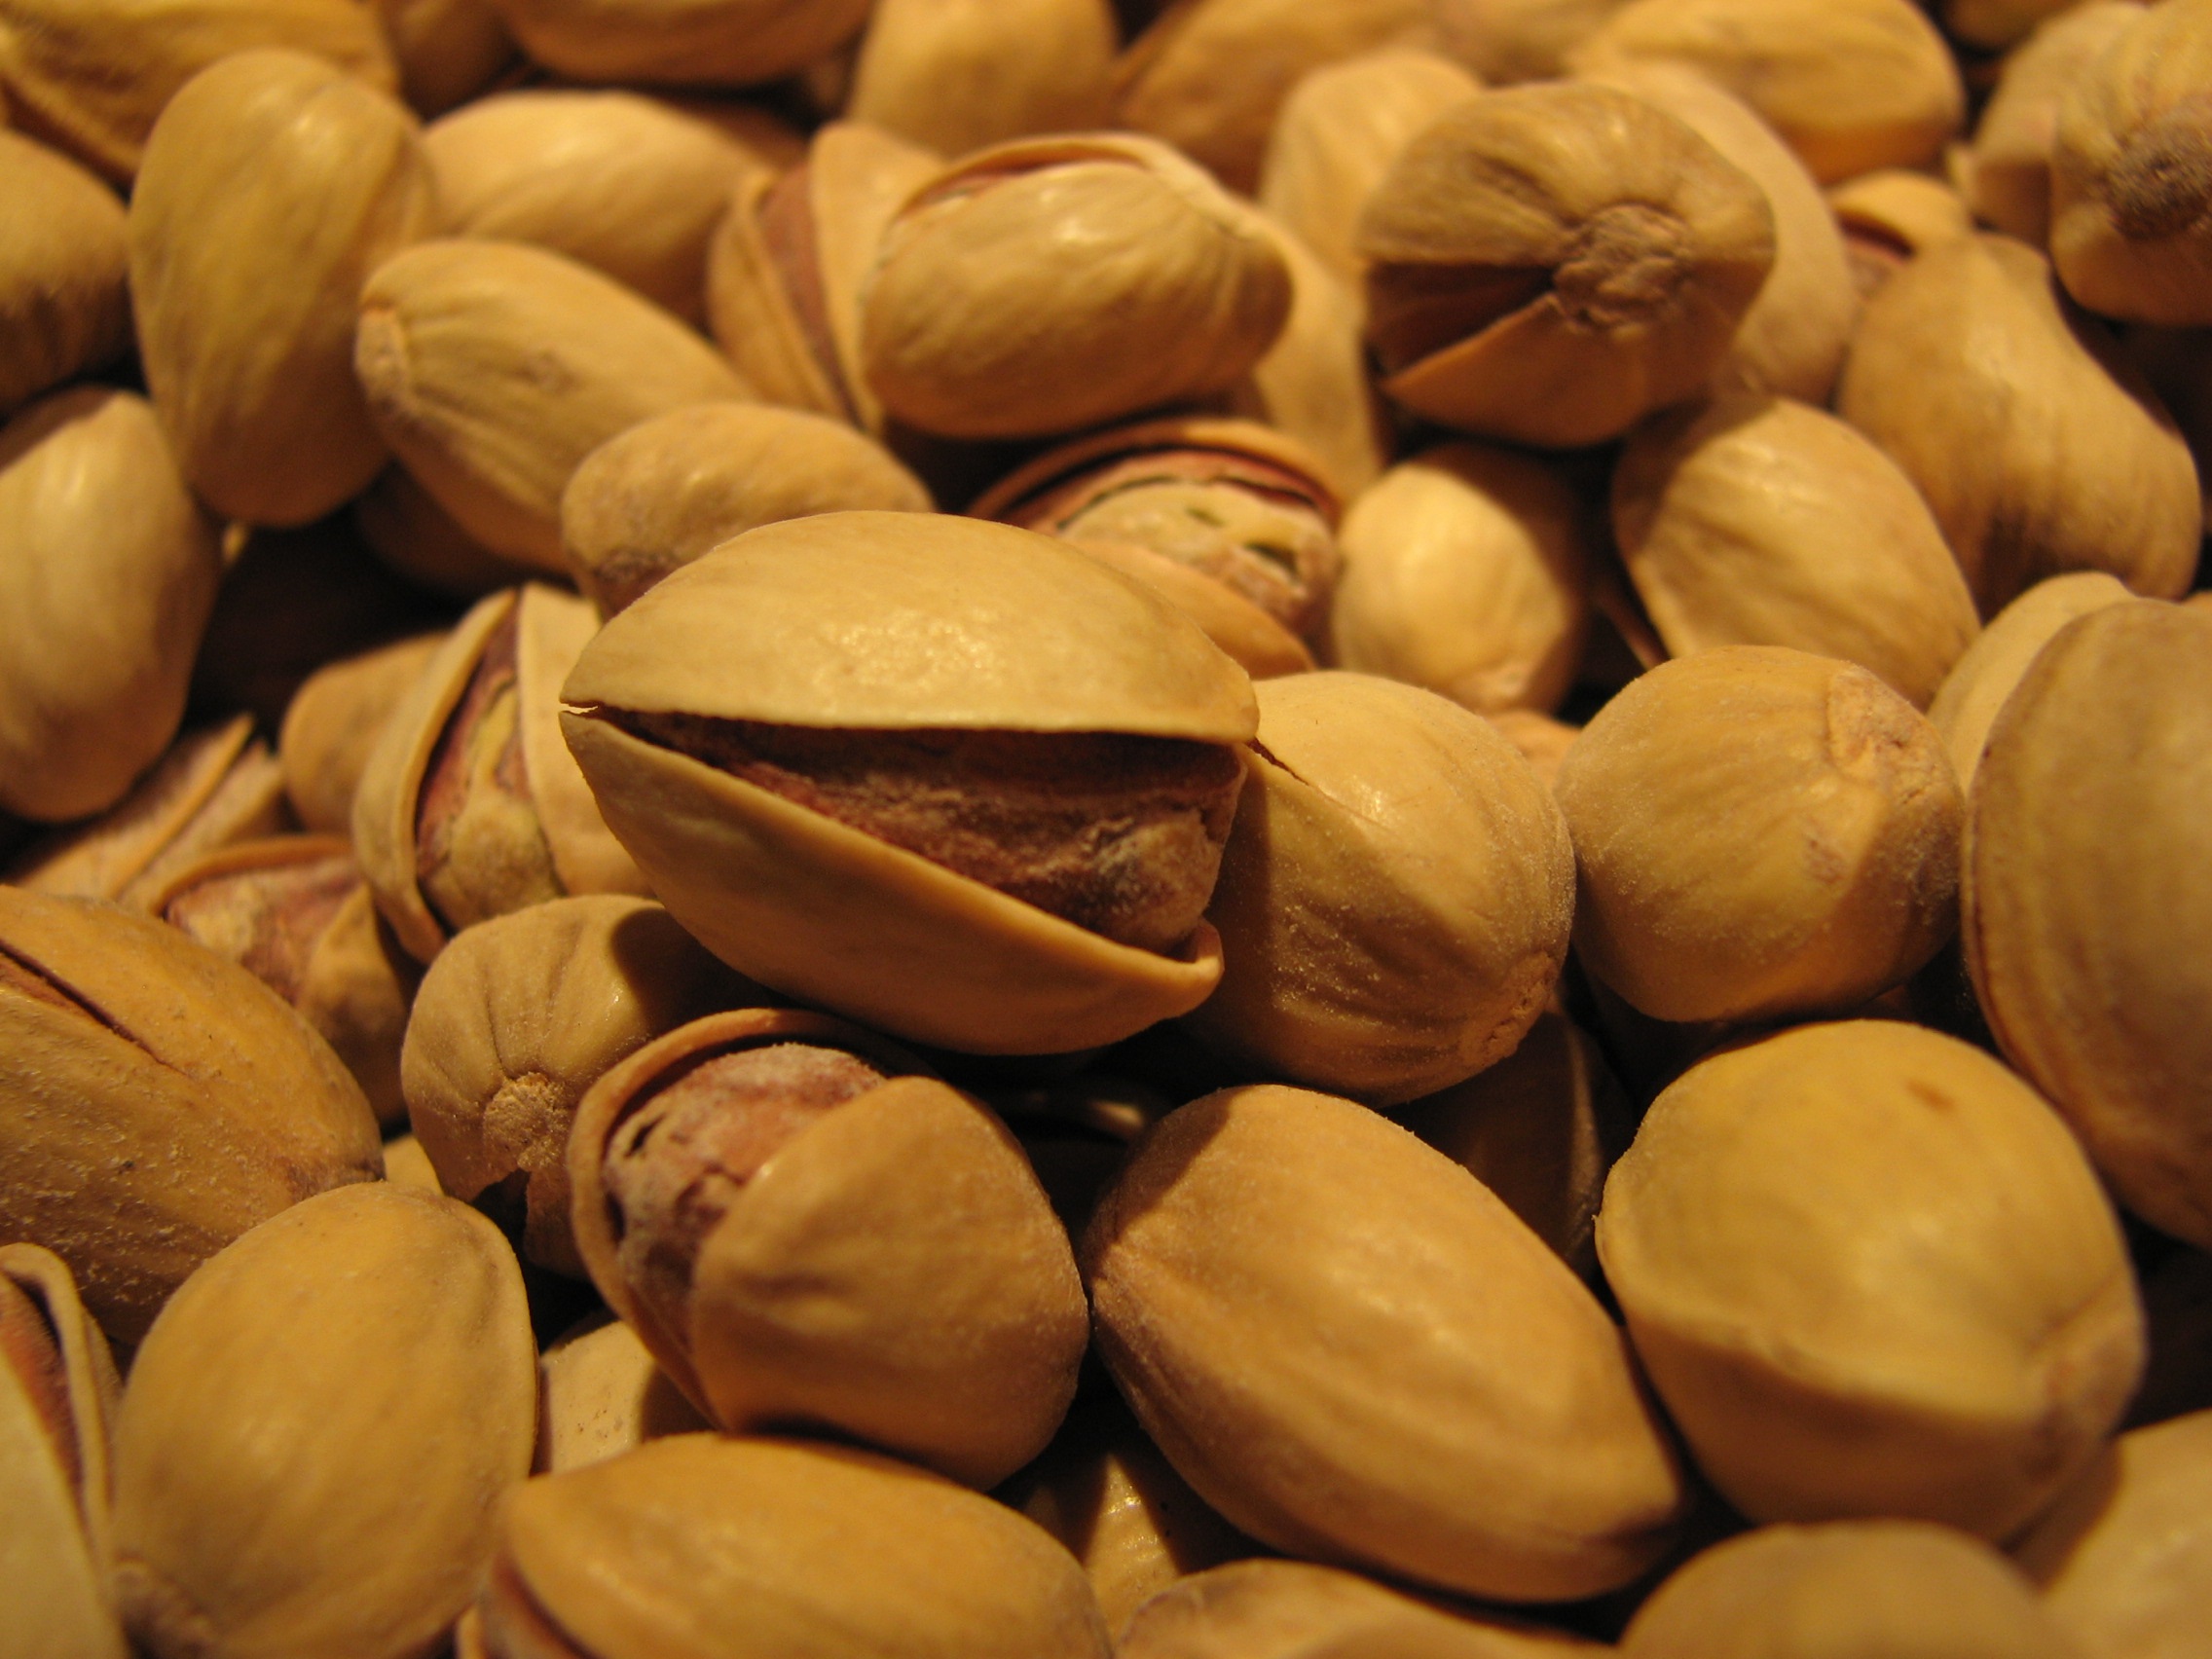
plant, food, produce, vegetable, nut, nuts, hazelnut, pistachios, flowering plant, shallot, land plant, nuts seeds